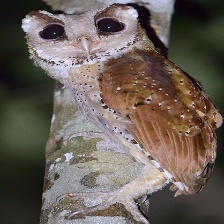
Species: ORIENTAL BAY OWL
Scientific name: PHODILUS BADIUS
ImageNet parent category: great_grey_owl